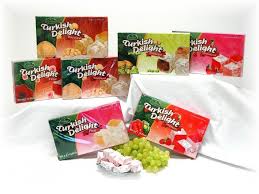
Yemek: lokum